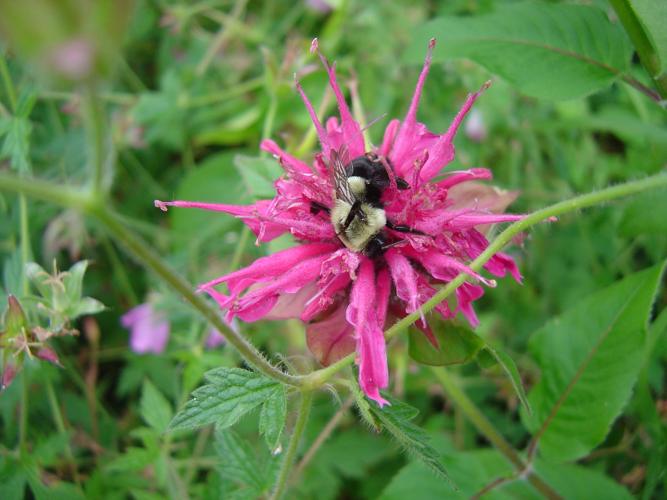
Label: bee balm